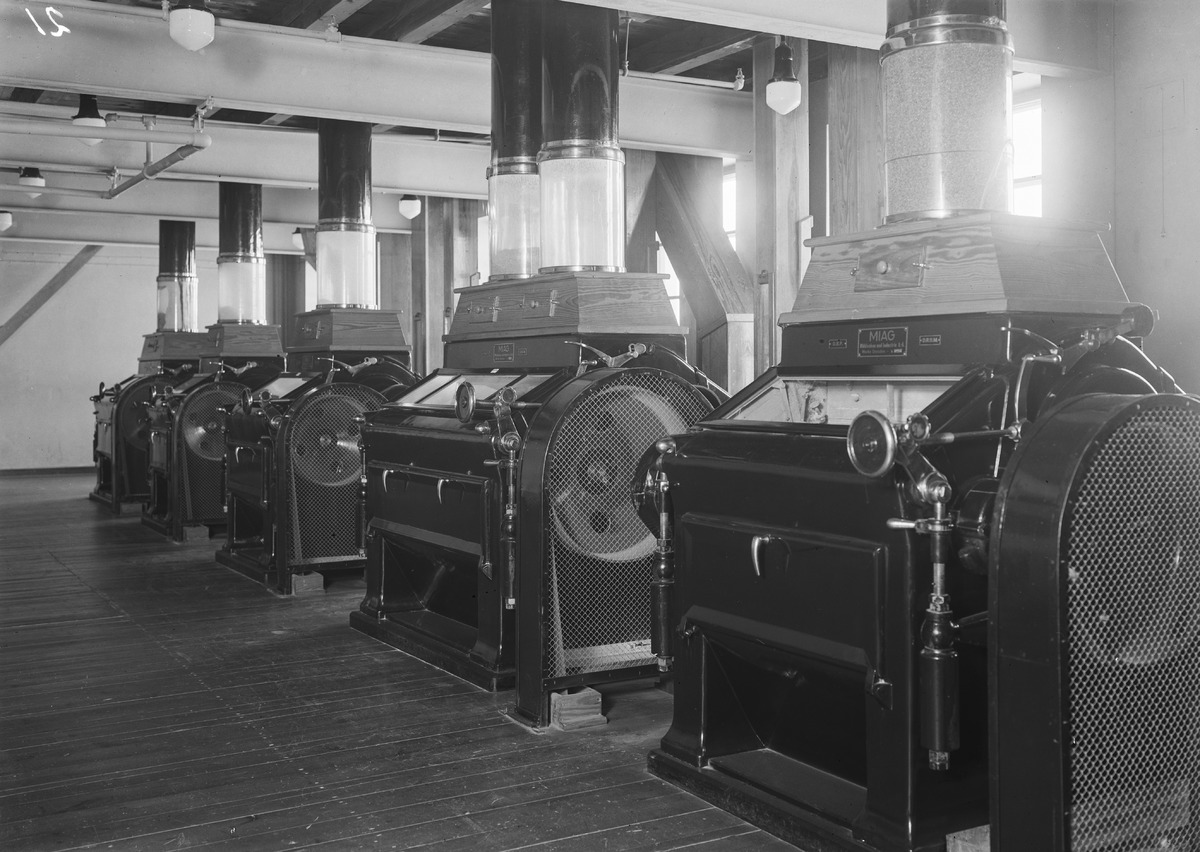
SOK:n Oulun myllyn tehtaan koneistoa
Machinery of SOK's Oulu mill
sisällön kuvaus: SOK:n Oulun myllyn tehtaan koneistoa 7.3.1931. Jauhatuskoneet. content description: Machinery of SOK's Oulu mill on March 7, 1931. Milling machines.
Vuosi: 1931
Paikka: Suomi, Oulu, Suomi, Pohjois-Pohjanmaa, Oulu
Aiheet: sisäkuva; osuusliikkeet; myllyt; tehtaat; koneet; jauhatus; mills; milling; factories; cooperatives; machines